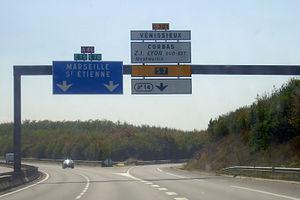
A46 - Sortie 14 vers Givors et l'A47 ou l'A7.
En France, l'autoroute A46 relie Anse à Chasse-sur-Rhône et contourne Lyon par l'est. Elle est gratuite entre l'échangeur 3 aux Échets et l'A7. Elle a été mise en service définitivement en 1992. Cette autoroute constitue le deuxième contournement est de Lyon avec le Boulevard périphérique et l'A432.
Feyzin est une commune française située dans la métropole de Lyon, en région Auvergne-Rhône-Alpes. Ses habitants sont appelés les Feyzinois et Feyzinoises.